Matt Corby

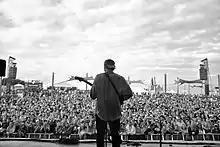
Photo by band member Jack Standen

At age 16, Corby auditioned for the fifth season of "Australian Idol", where he finished as runner-up. Years later, he described participating in the competition as being a "big f***ing mistake," describing how the struggle to forge his own identity post-idol was bigger than most could have seen from the outside. "I took all the negatives out of that (Idol) and thought 'Bugger, I've ruined everything'".